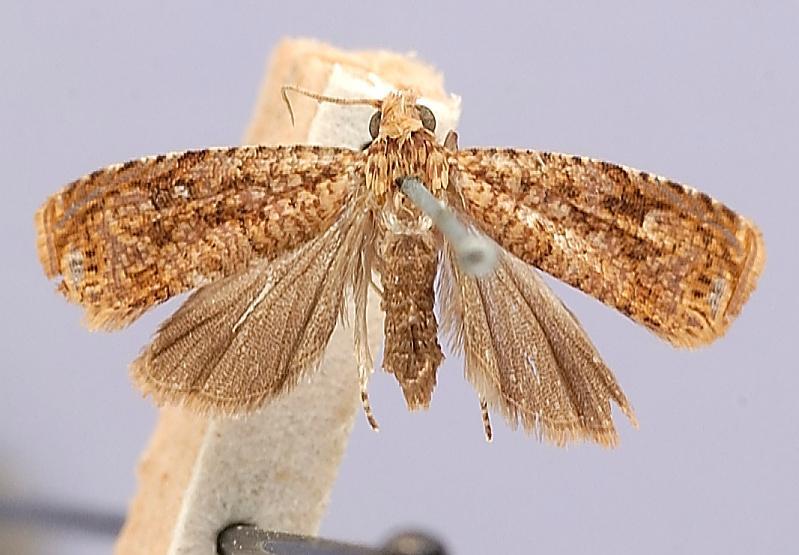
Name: Olethreutes mochana
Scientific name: Olethreutes mochana Busck, 1913
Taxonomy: Animalia, Arthropoda, Insecta, Lepidoptera, Tortricidae
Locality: Mocha, British Guiana, Guyana
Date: [Not Stated]